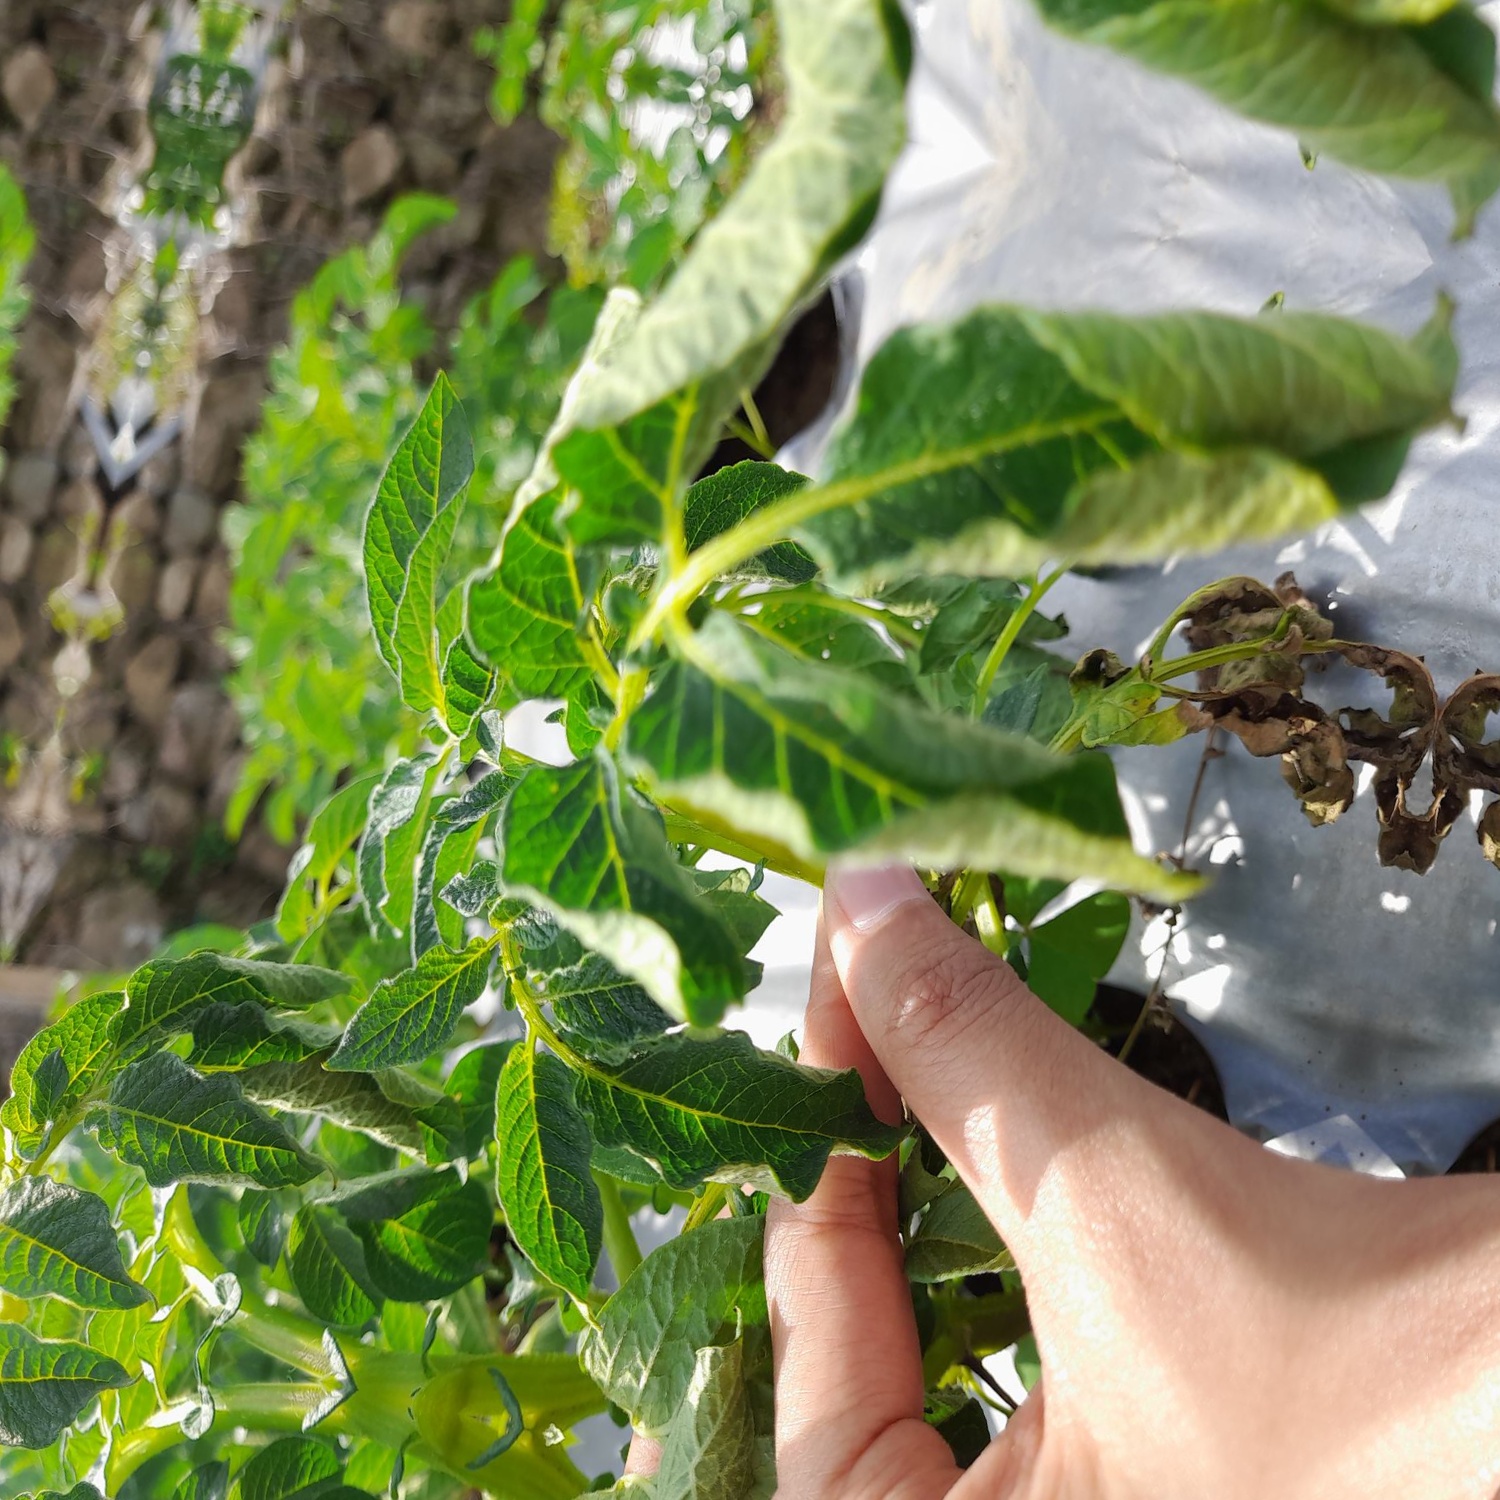
Etiqueta: Pudricion_Parda